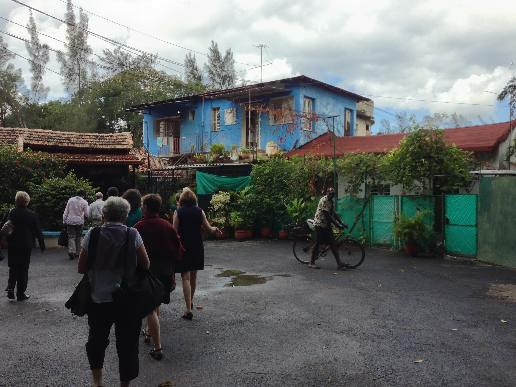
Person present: Yes